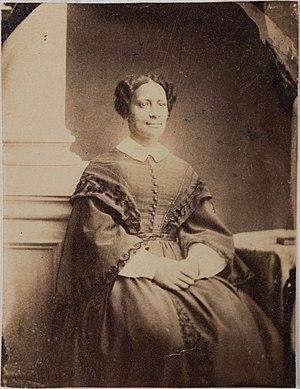
Salem est une ville située dans le comté d'Essex, dans le Massachusetts aux États-Unis. La plupart des gens associent la ville avec l'affaire des sorcières de Salem en 1692, aujourd'hui très exploitée sur le plan touristique, même si les accusées vivaient en réalité à proximité, à Salem Village, lieu où les événements se déroulèrent. Par contre, la majorité de la procédure judiciaire et le procès lui-même eurent lieu à Salem en mai 1692.